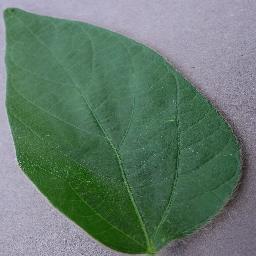
Label: Soybean___healthy